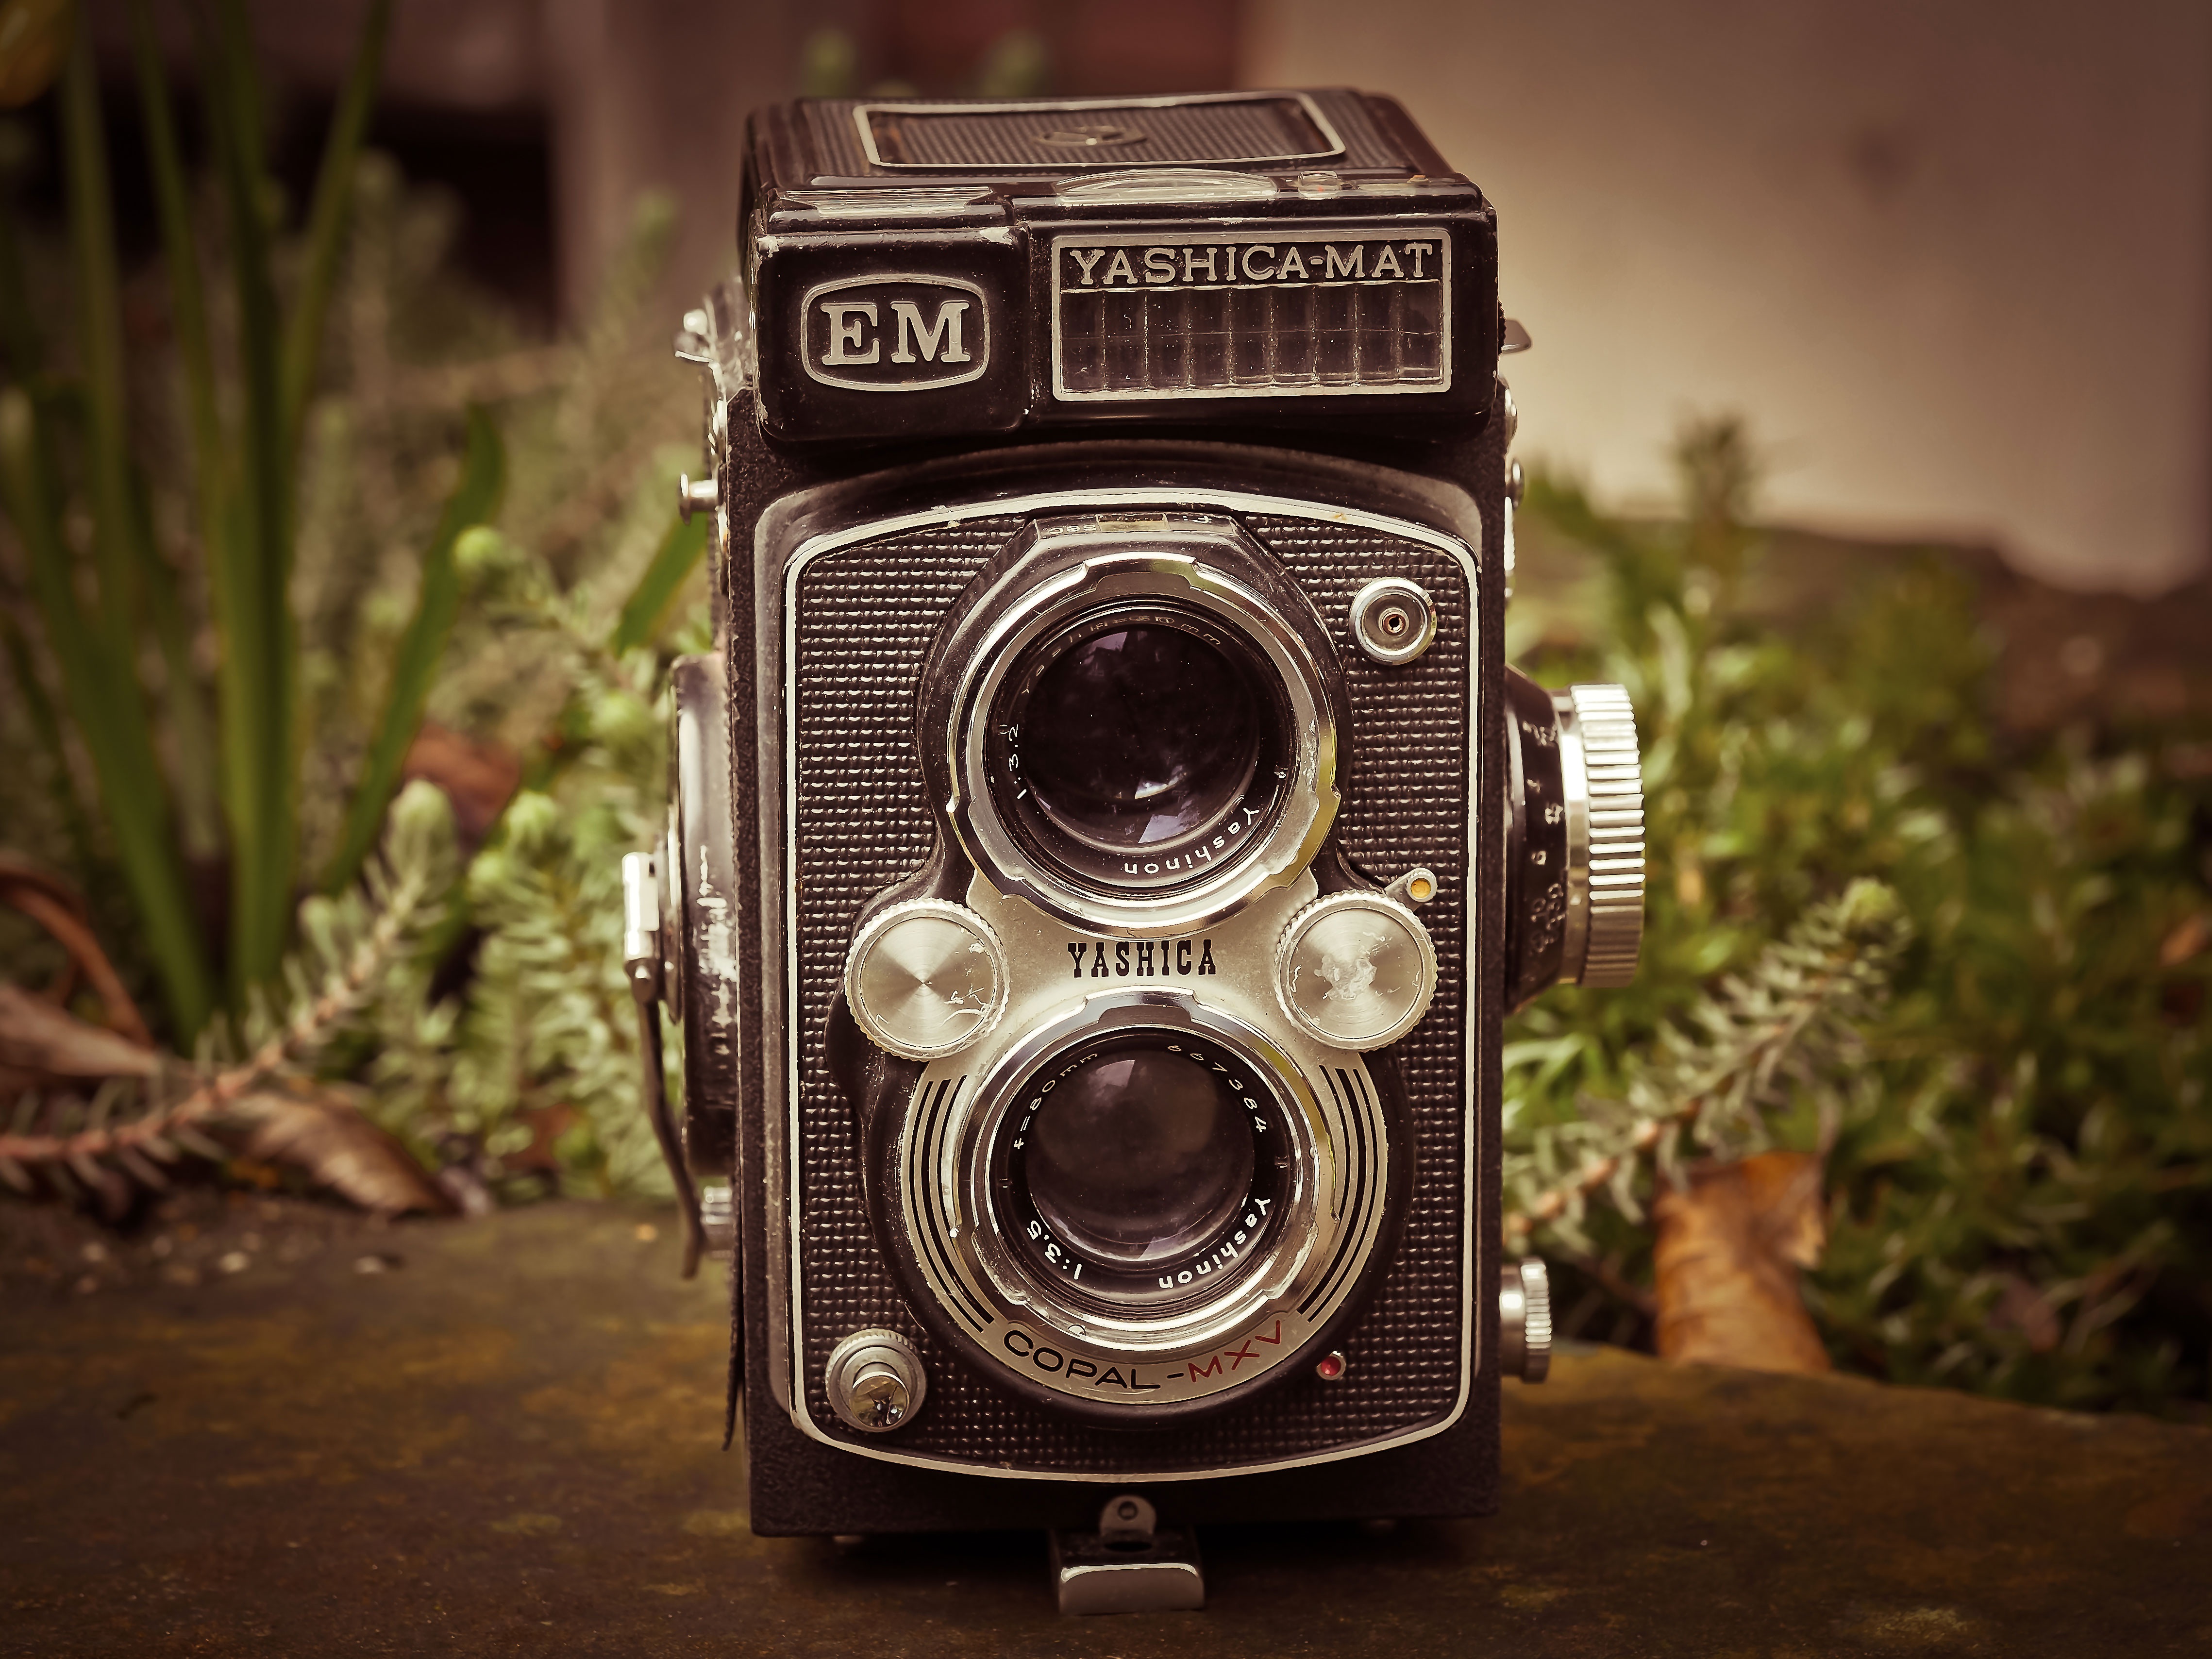
camera, photography, vintage, retro, old, analog, nostalgia, old camera, reflex camera, digital camera, yashica, photograph, photo camera, rangefinder camera, digital slr, single lens reflex camera, cameras optics, mirrorless interchangeable lens camera